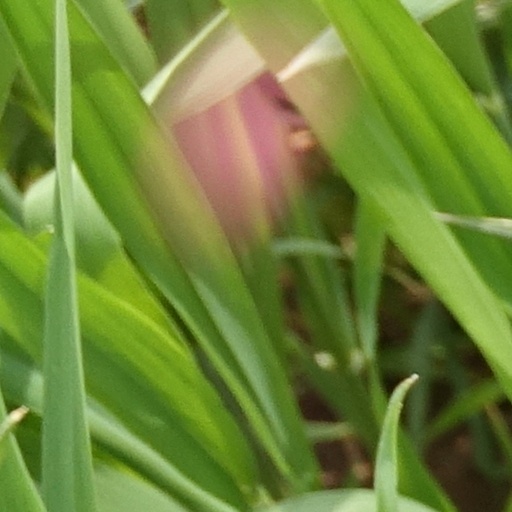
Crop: wheat